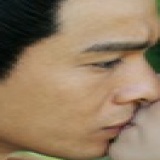
diễn viên Kiều Chấn Vũ